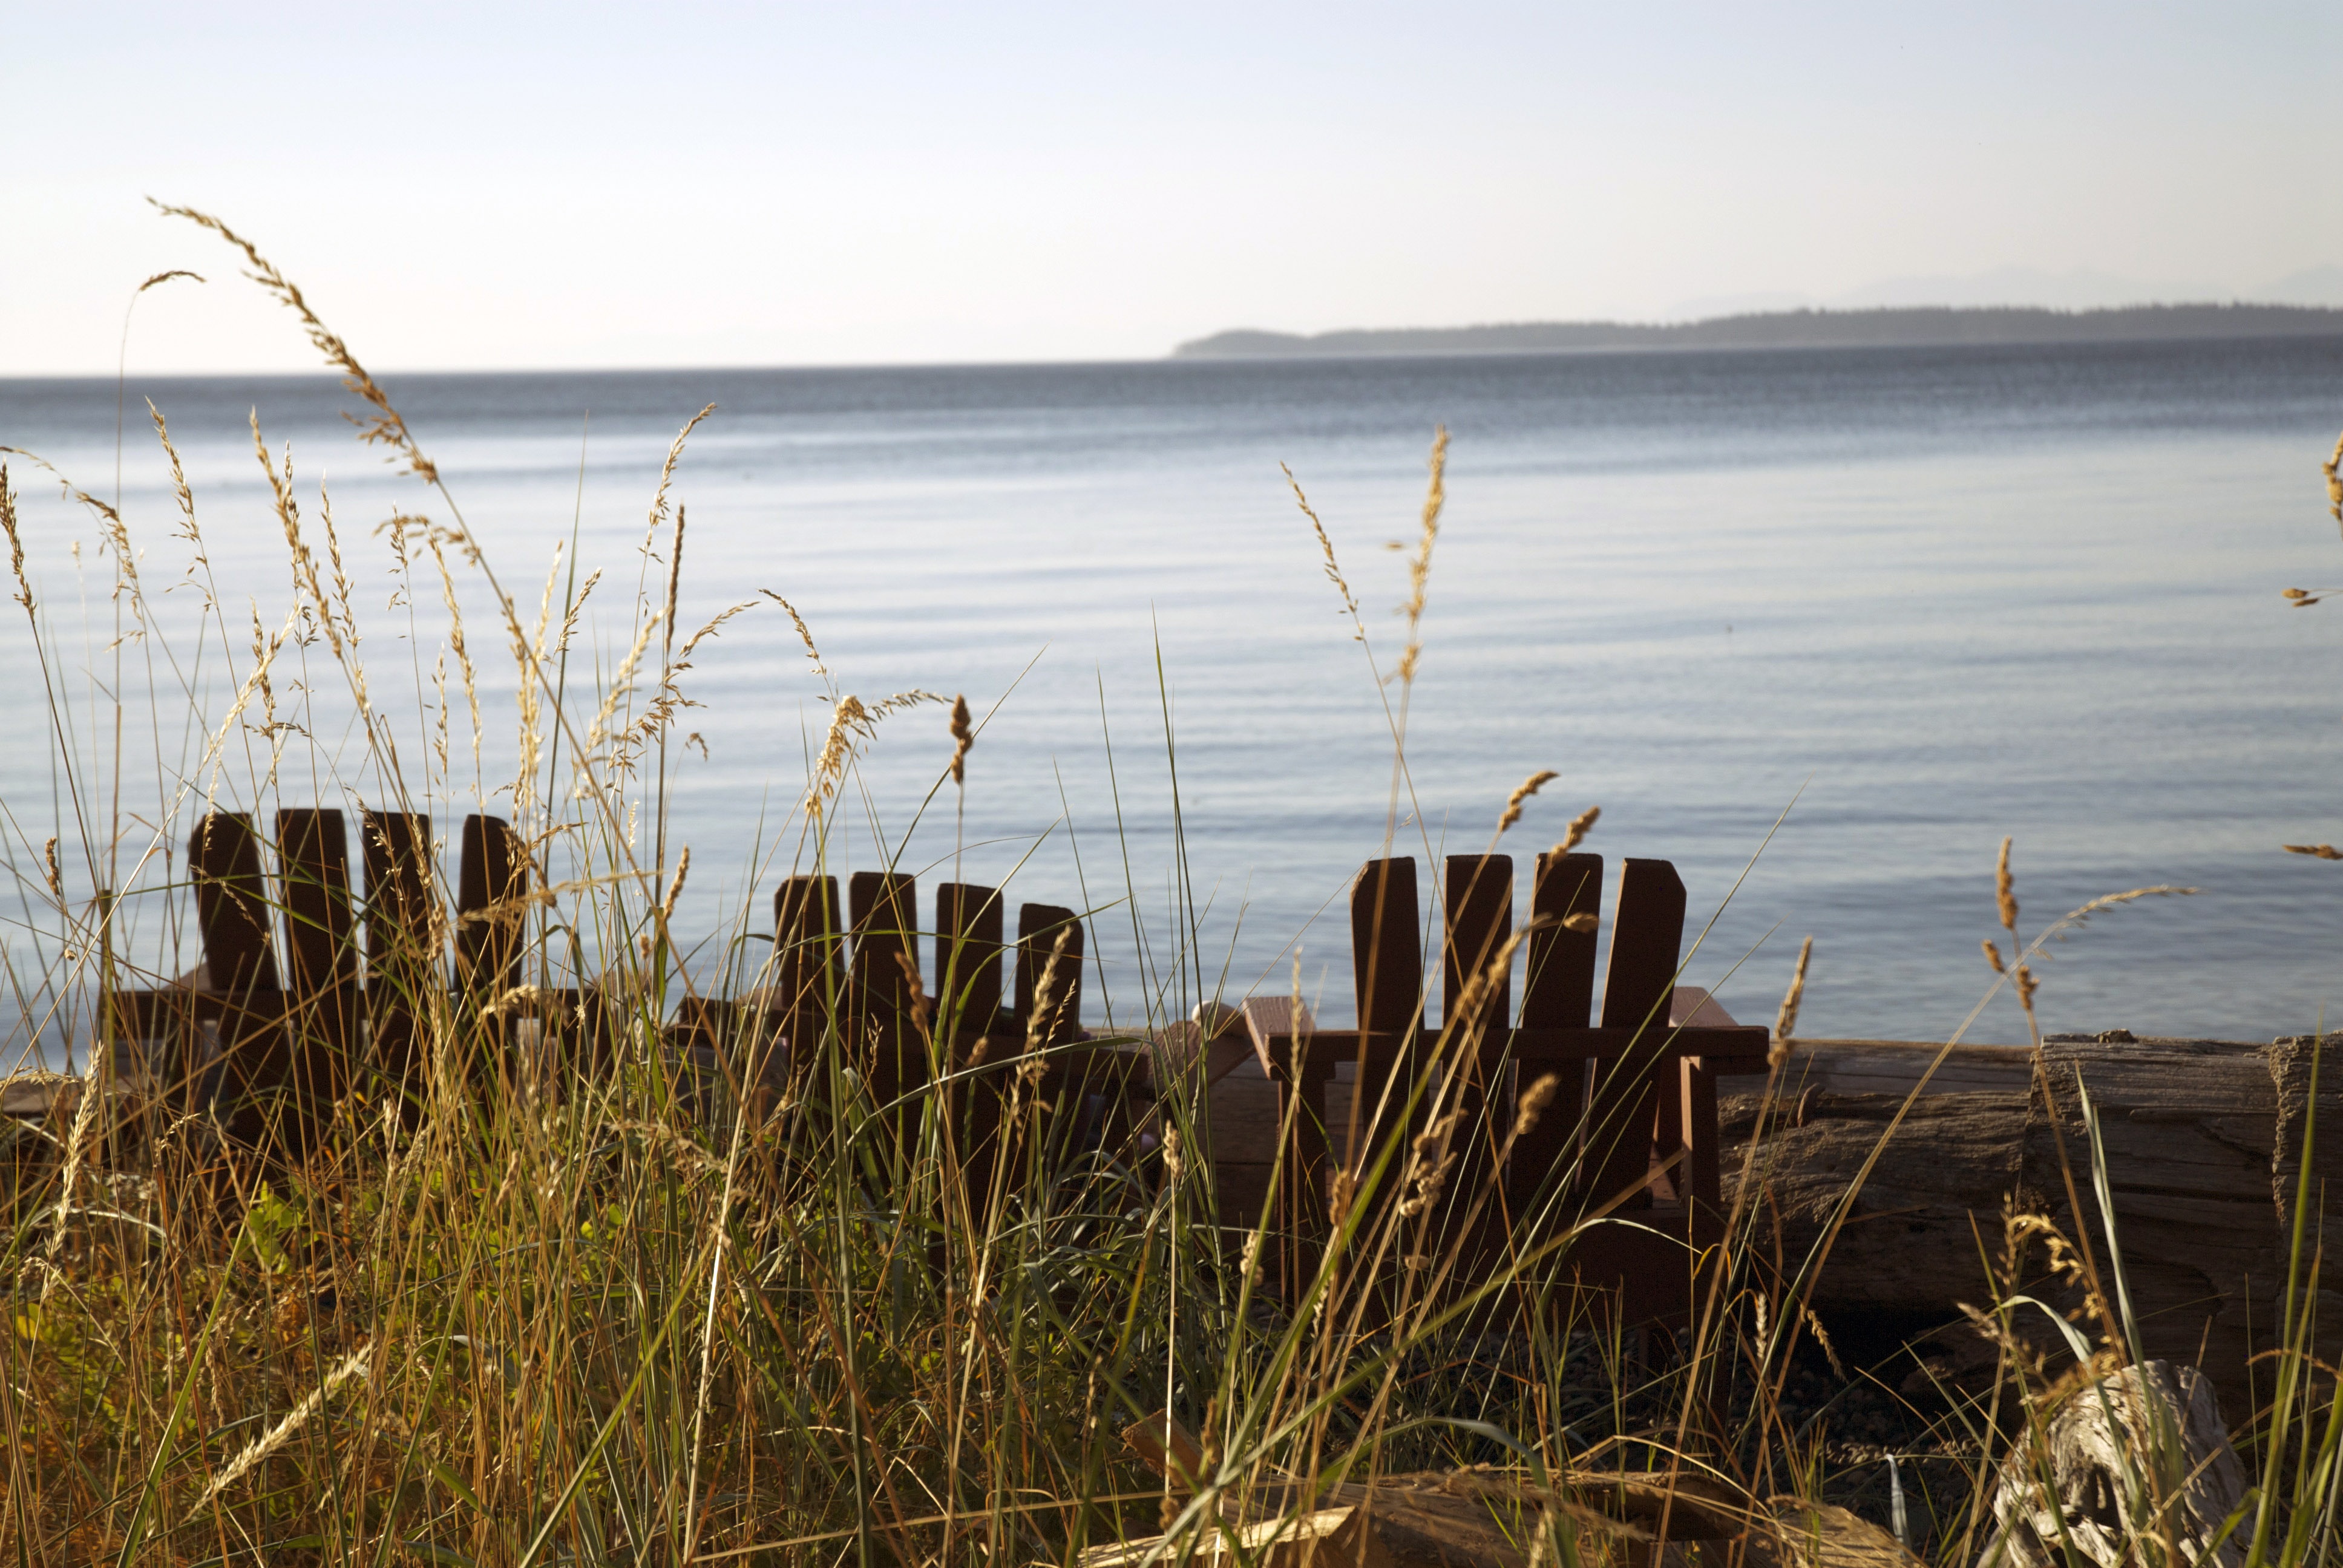
beach, sea, coast, water, nature, grass, ocean, horizon, marsh, deck, morning, shore, lake, wind, summer, travel, red, relax, bay, furniture, body of water, lounge, chairs, relaxation, three, mountains, wetland, habitat, adirondack, natural environment, grass family, phragmites